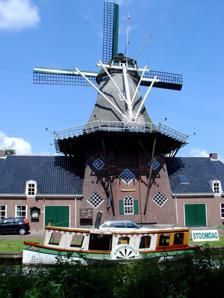
Building: De Wachter, Zuidlaren
Country: Netherlands
Year built: 1851
De Wachter, Zuidlaren De Wachter , June 2008 Origin Mill name De Wachter Mill location Havenstraat 36, 9471 AM Zuidlaren Coordinates 53°05′57″N 6°41′44″E / 53.09917°N 6.69556°E / 53.09917; 6.69556 Operator(s) Stichting Koren en Oliemolen De Wachter Year built 1851 Information Purpose Corn mill and oil mill Type Smock mill Storeys Three-storey smock Base storeys Four-storey base Smock sides Eight sides No. of sails Four sails Type of sails Common sails, Fauël system Windshaft Cast iron Winding Tailpole and winch No. of pairs of millstones Two pairs Size of millstones 1.40 metres (4 ft 7 in) diameter each De Wachter (English: The Watchman ) is a smock mill in Zuidlaren , Drenthe , which has been restored to working order. The mill was built in 1851 and is listed as a Rijksmonument , number 41064. History De Wachter was built in 1851 for the Van Bon family as a corn mill and oil mill. In 1895, the mill was bought by Jan Medendorp, who installed two steam engines as auxiliary power in 1898. The engines were 40 horsepower (30 kW). One steam engine drove an electricity generator while the other was used to power a spice mill. The windmill remaining independent of the auxiliary power. In 1935, the oil mill and spice mill ceased to be used and were dismantled, as were the steam engines. In 1950, Diek Medendorp, the grandson of Jan, decided to close the windmill. Plans were made to preserve the mill, including the restoration of the steam engines. The mill was declared a Rijksmonument by the Ministerie van Cultuur, Recreatie en Maatschappelijk Werk . Between 1968 and 1970 the mill was restored by Diek Medendorp. From 1987, the rest of the mill complex was also restored and in 1989 the mill was transferred into the ownership of the Stichting Koren en Oliemolen De Wachter. The mill complex houses a bakery , a blacksmith 's workshop, a butcher's shop, a clog maker's workshop, a grocer's shop, a millwright's workshop and a spice mill. Four steam engines are kept in working order. There is also a waggon maker's workshop. These are all presented as they would have appeared in 1895. Description For an explanation of the various items of machinery, see Mill machinery . De Wachter is what the Dutch describe as an "achtkante stellingmolen". It is a three-storey smock mill on a four-storey brick base. The stage is at third-floor level, 9.55 metres (31 ft 4 in) above ground level. The smock and cap are thatched. The mill is winded by a tailpole and winch. The four common sails have a span of 22.00 metres (72 ft 2 in). They have leading edges streamlined on the Fauël system. The sails are carried in a cast-iron windshaft which was cast by De Muinck Keizer, Martenshoek in 1904. The windshaft also carries the brake wheel which has 63 cogs. This drives the wallower (33 cogs) at the top of the upright shaft . At the bottom of the upright shaft , the great spur wheel , which has 89 cogs, drives the 1.50 metres (4 ft 11 in) diameter Cullen stones via a lantern pinion stone nut with 33 staves and the 1.50 metres (4 ft 11 in) diameter French Burr stones via a lantern pinion stone nut with 29 staves. A pair of edge runner stones are driven via a lantern pinion stone nut with 29 staves. Millers Van Bon (1851–95) Jan Medendorp (1895– ) Medendorp Diek Medendorp ( -1950) References for above:- Public access De Wachter is open to the public on Wednesdays from 13:00 to 16:30 and on Saturdays from 10:00 to 16:30 between May and September. References